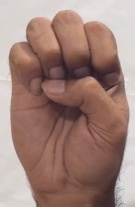
ASL sign: E